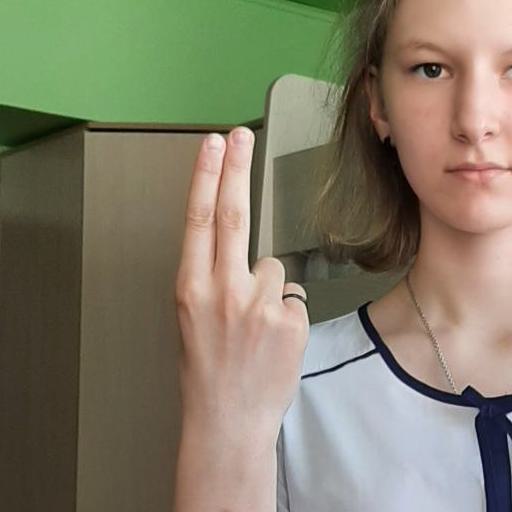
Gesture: two_up_inverted